A Young Doctor's Notebook

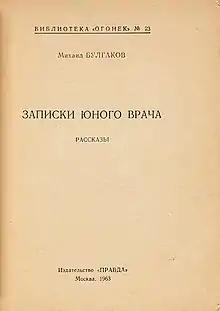
Title page of the first edition

A Young Doctor's Notebook (Russian: «» "Zapiski yunogo vracha", literally, "A Young Doctor's Notes"), also known as A Country Doctor's Notebook, is a short story cycle by the Russian writer Mikhail Bulgakov. The stories written in 1925–1926 and inspired by Bulgakov's experiences as a newly graduated young doctor in 1916–18, practicing in a small village hospital in Smolensk Governorate in revolutionary Russia. The stories initially appeared in Russian medical journals of the period and were later compiled by scholars into book form.